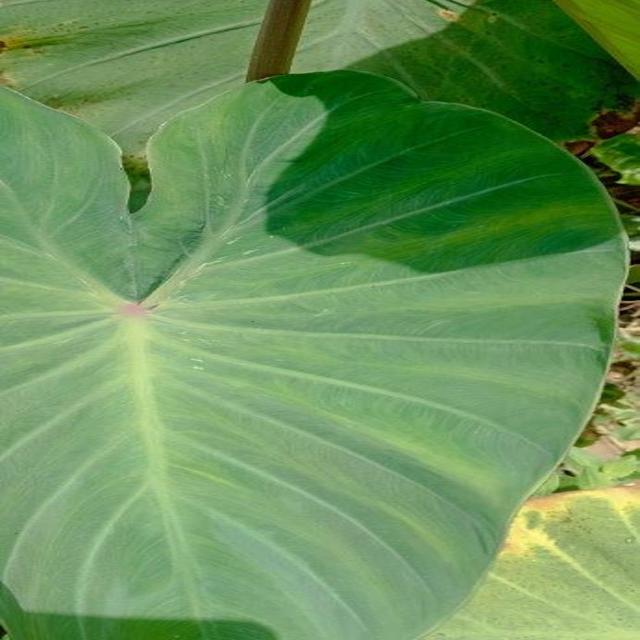
Label: Healthy